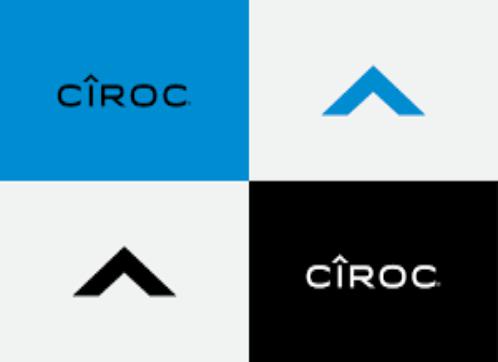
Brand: Ciroc
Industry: Necessities